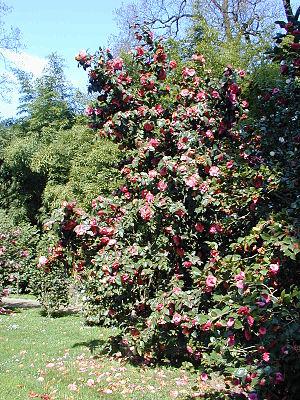
Camellia japonica, communément appelé camélia, est une espèce d'arbustes.